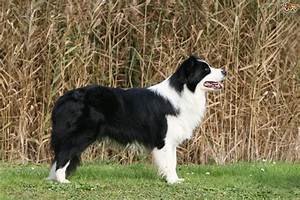
Label: cane